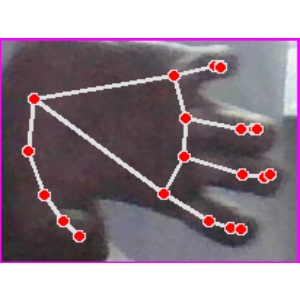
अक्षर: त